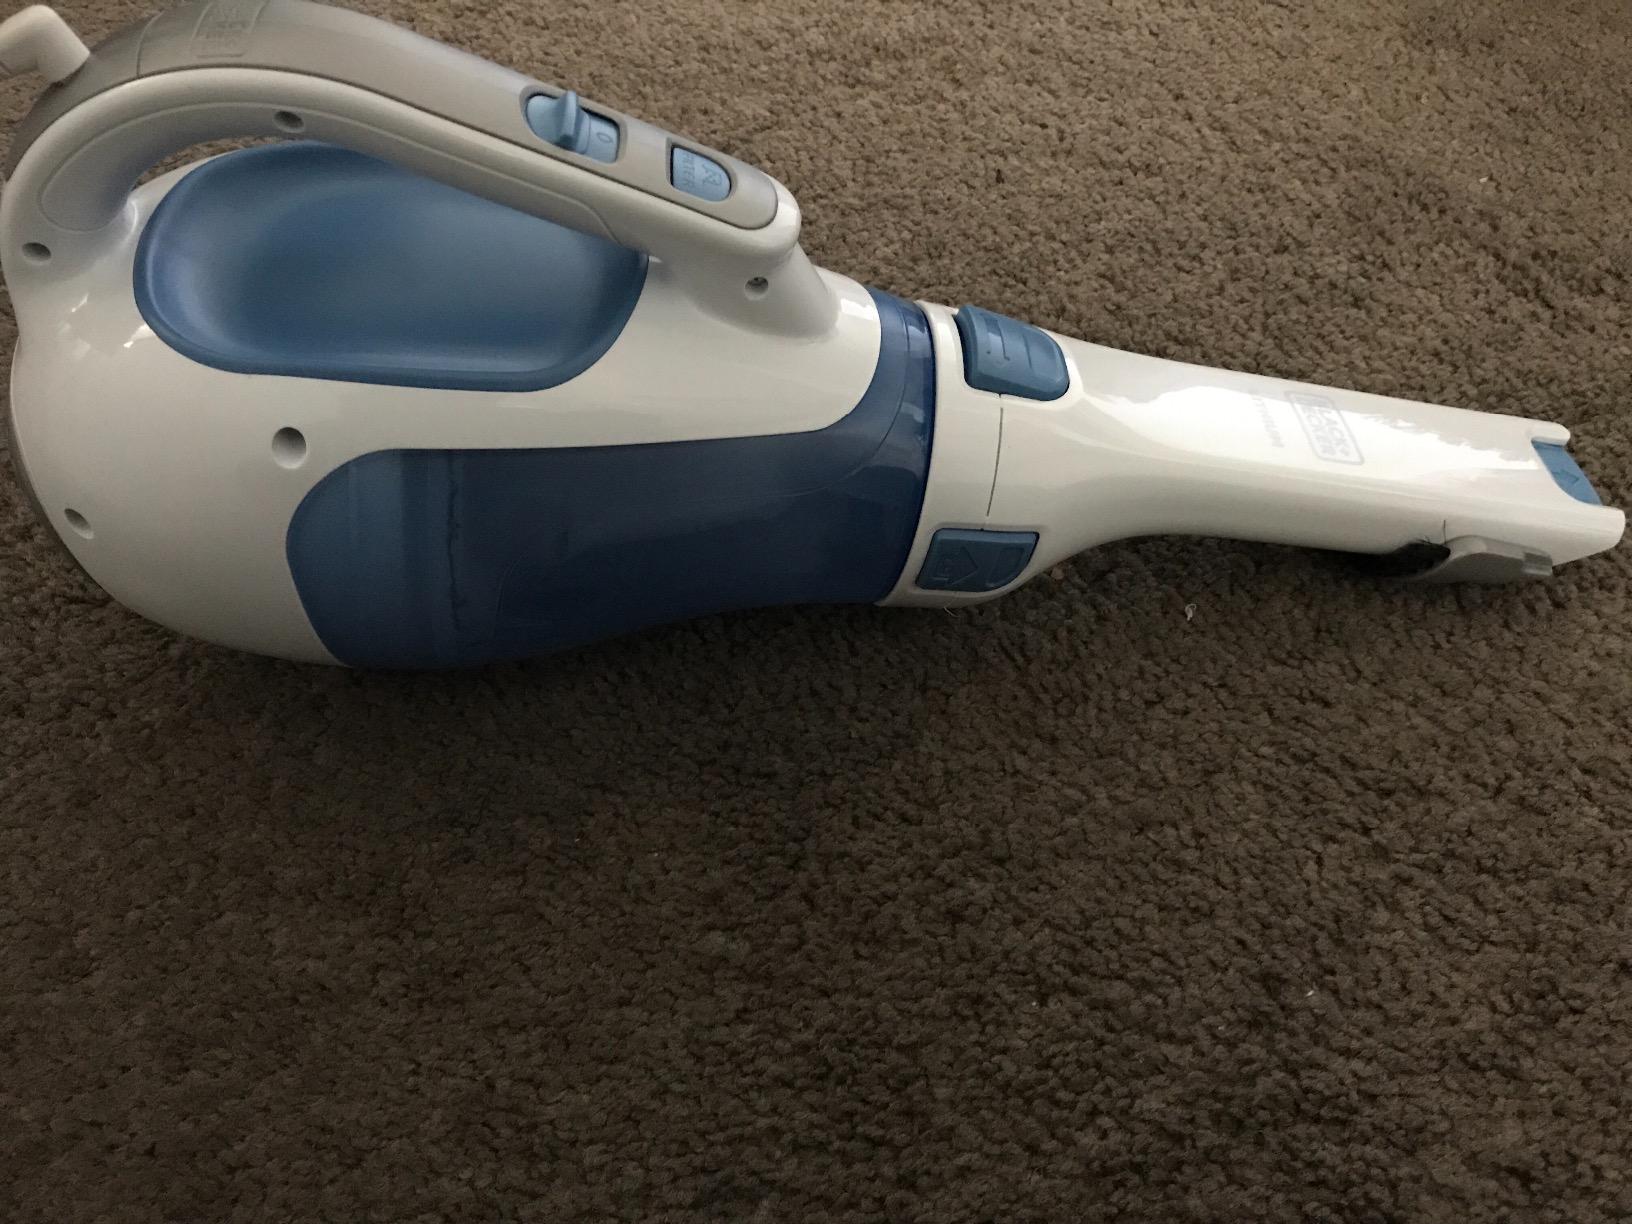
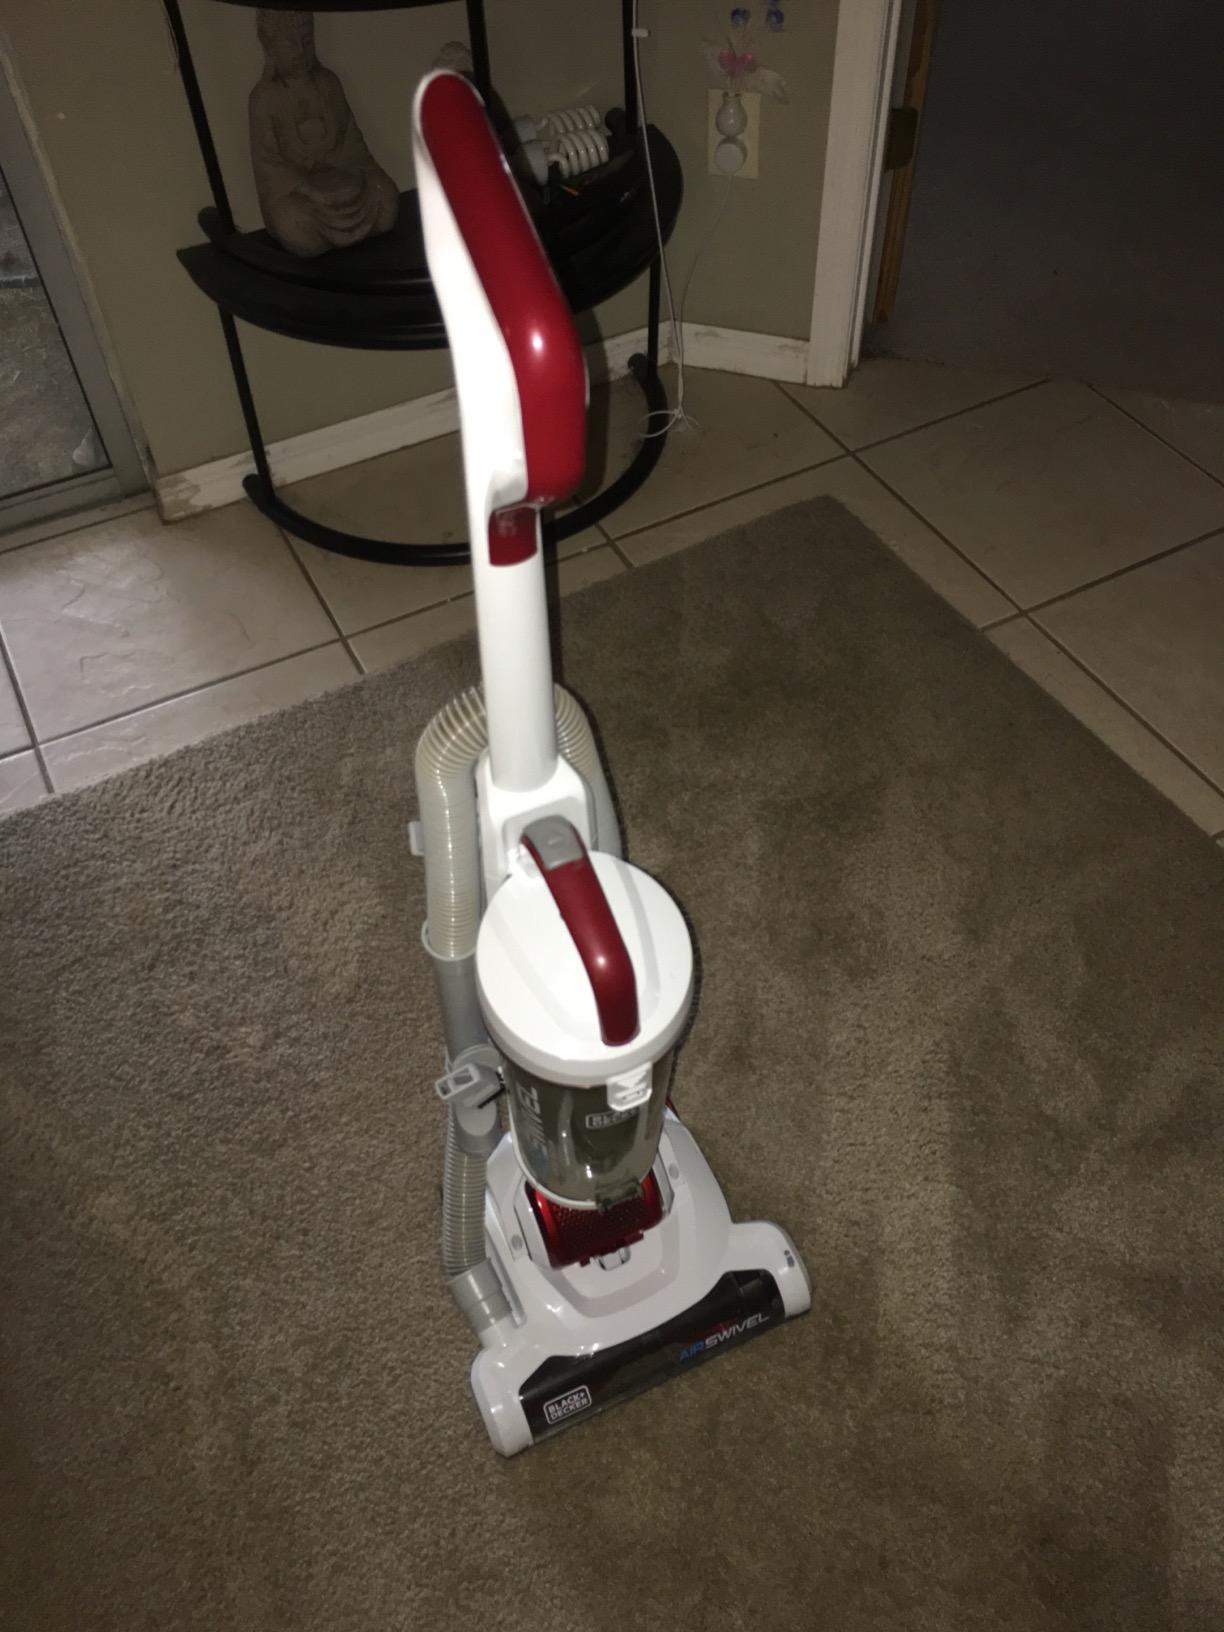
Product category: items_vacuum
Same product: no